Lakshmana

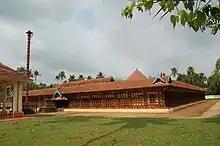
Thirumoozhikkulam Lakshmana Perumal Temple, where Lakshmana is the main deity

When Sita asked Rama to fetch a magical golden deer for her, Rama asked Lakshmana to stand guard as he sensed danger and evil. The golden deer was the demon Maricha, who distracted Rama. When Rama killed Maricha, he cried out in Rama's voice for help. Although Lakshmana knew that Rama was invincible and beyond any danger, Sita panicked and frantically ordered Lakshmana to go to Rama's aid immediately. Unable to disobey Sita, Lakshmana drew a perimeter line (Lakshmana Rekha), which Sita must not cross and went in search of Rama. Sita, however, out of compulsion of religious duty and compassion for Ravana, who was disguised as a poor Brahmin, crossed the line to give him alms, following which she was abducted.